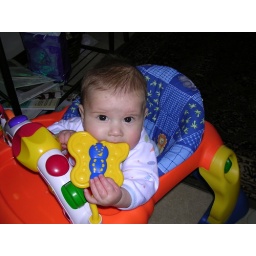
I can finally reach that blue butterfly and put him in my mouth!!